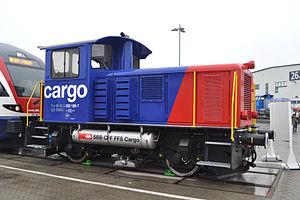
Matériel moteur des CFF : locomotives, locotracteurs et automotrices en service aux Chemins de fer fédéraux suisses.